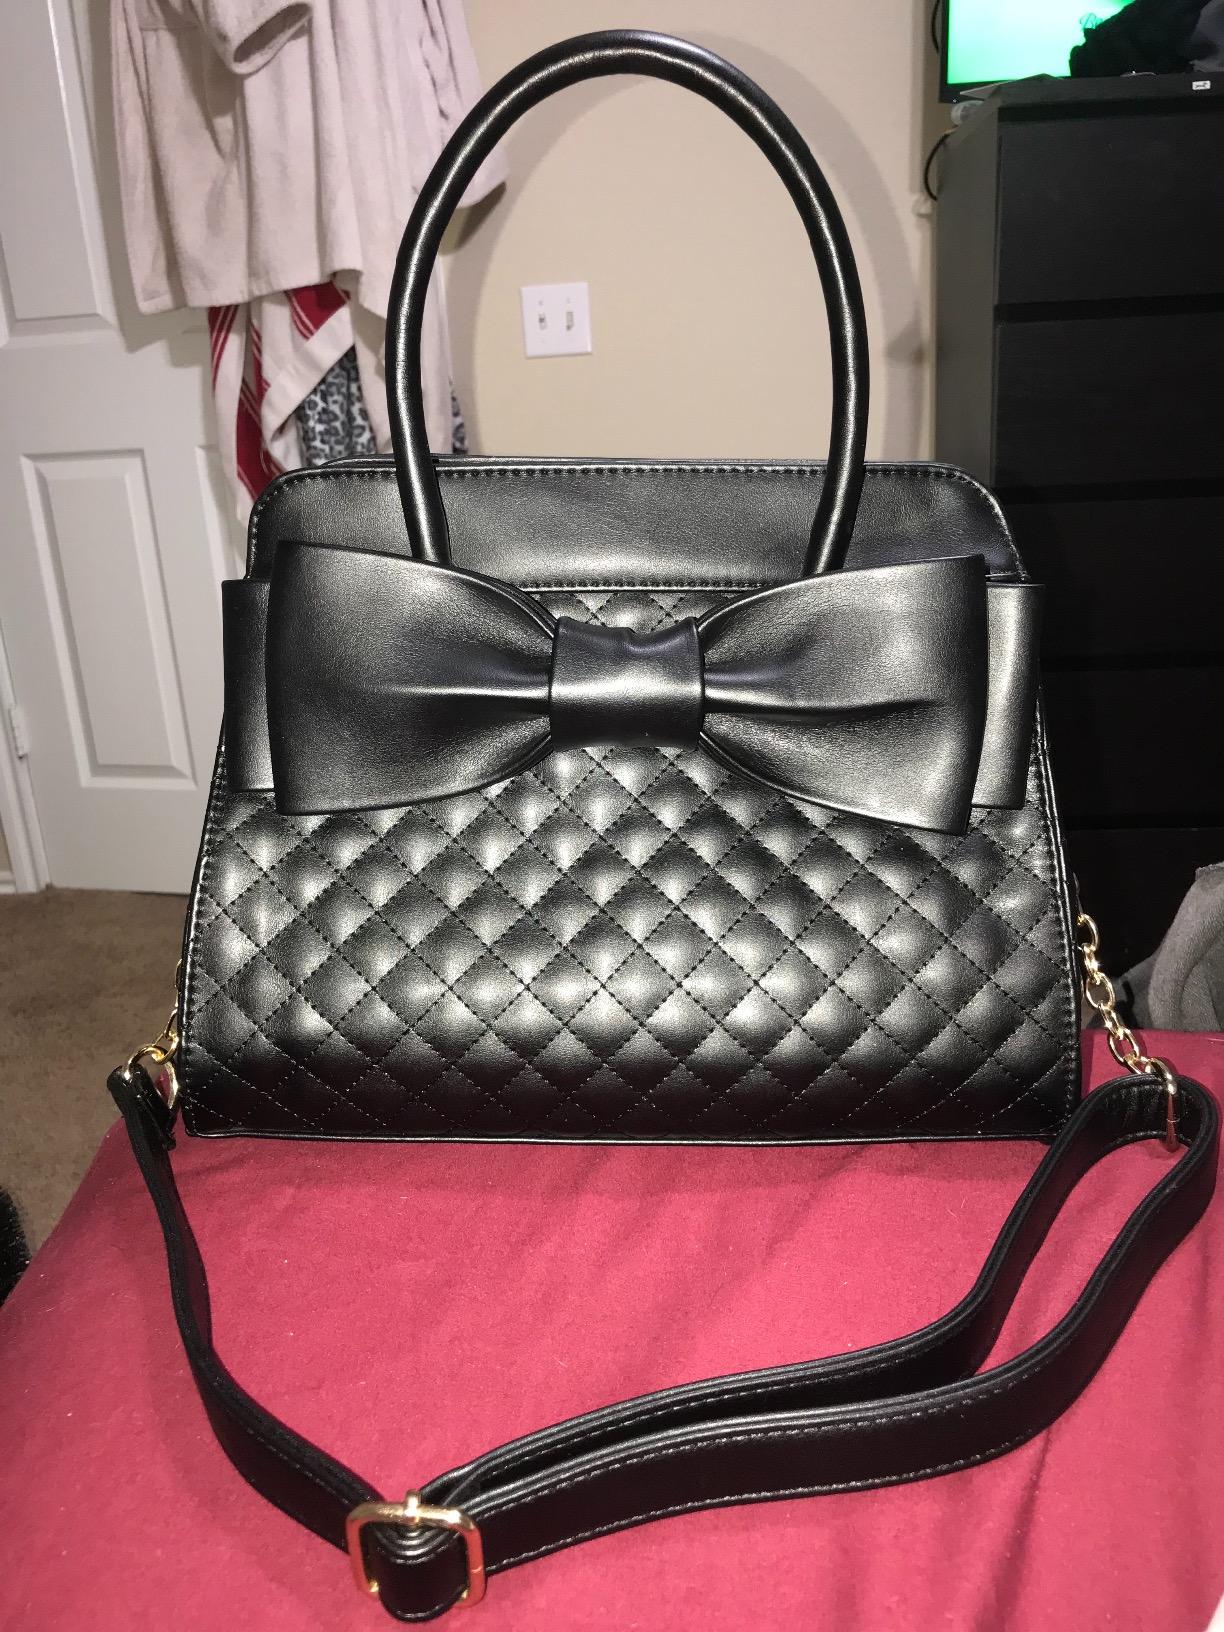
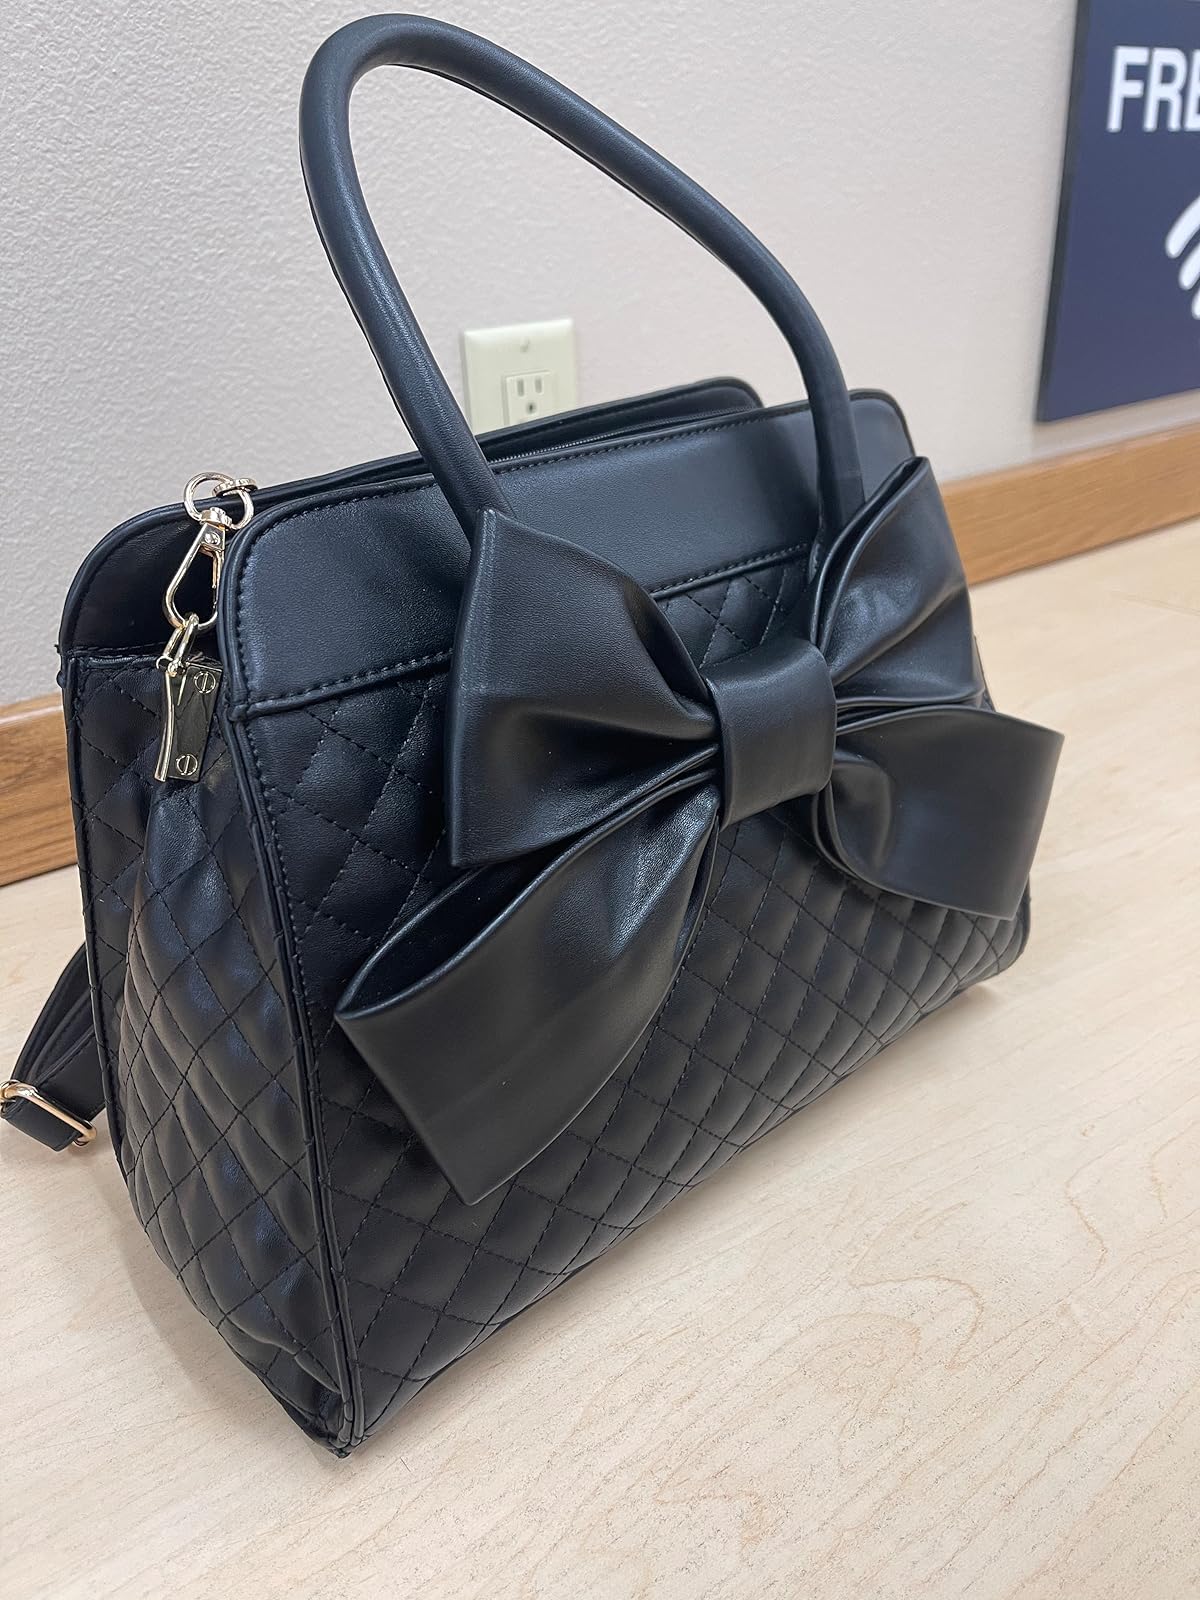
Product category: accessories_handbag
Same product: yes